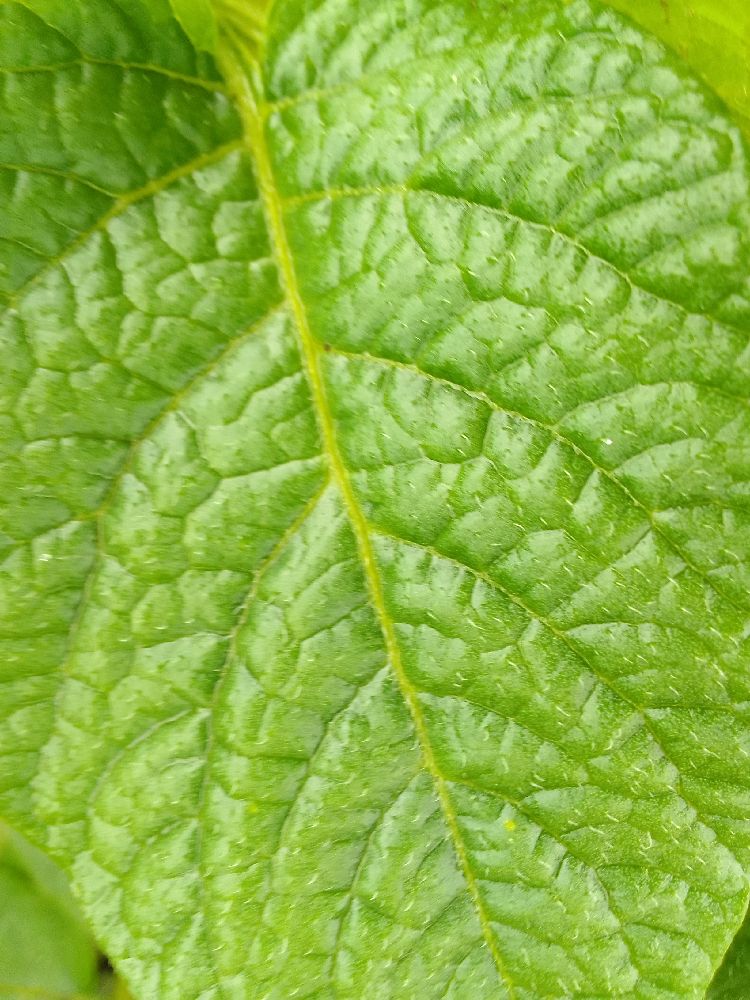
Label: Healthy